Frida: The DVD

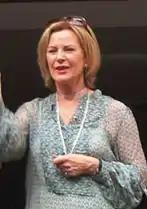
Lyngstad in 2008

Producer Mats Jankell's interview with Anni-Frid Lyngstad was filmed on 22 July 2005, in the Swiss restaurant, Chez Vrony, at Zermatt, Switzerland, accompanied with the background of the Matterhorn.